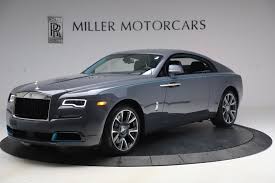
Label: noambulance